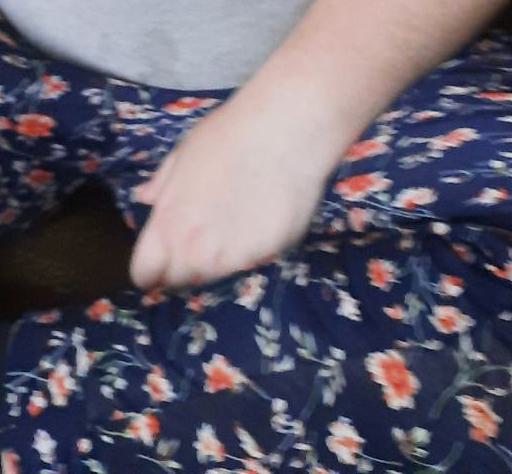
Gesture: no_gesture